1946 National League tie-breaker series

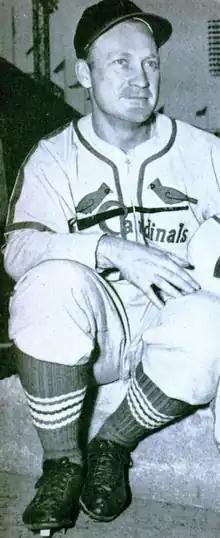
Third baseman Whitey Kurowski batted predominantly fourth or fifth for the Cardinals in 1946.

Originally, the Cardinals were wavering between starting Murry Dickson or Harry Brecheen in game two, while the Dodgers were looking to use either Higbe, who had pitched in the previous game, or Joe Hatten; the two clubs went with Dickson and Hatten. Hatten began the game in the top of the first inning by only allowing one hit to Terry Moore. In the bottom of the first, the Dodgers scored the game's first run. After Eddie Stanky struck out, and Dick Whitman flied out, Augie Galan singled. He was brought home by a walk and another single. After Carl Furillo flied out, the first inning ended with a score of 1–0. In the top of the second, the Cardinals responded when Erv Dusak tripled after a Slaughter ground out. Marty Marion hit a sacrifice fly to score Dusak, and after a single by Clyde Kluttz, Dickson tripled to score another run, giving St. Louis a 2–1 lead, before a fly out ended their half of the inning. Dickson walked Bruce Edwards, but retired the next three batters, leaving the score 2–1 at the end of the second inning.